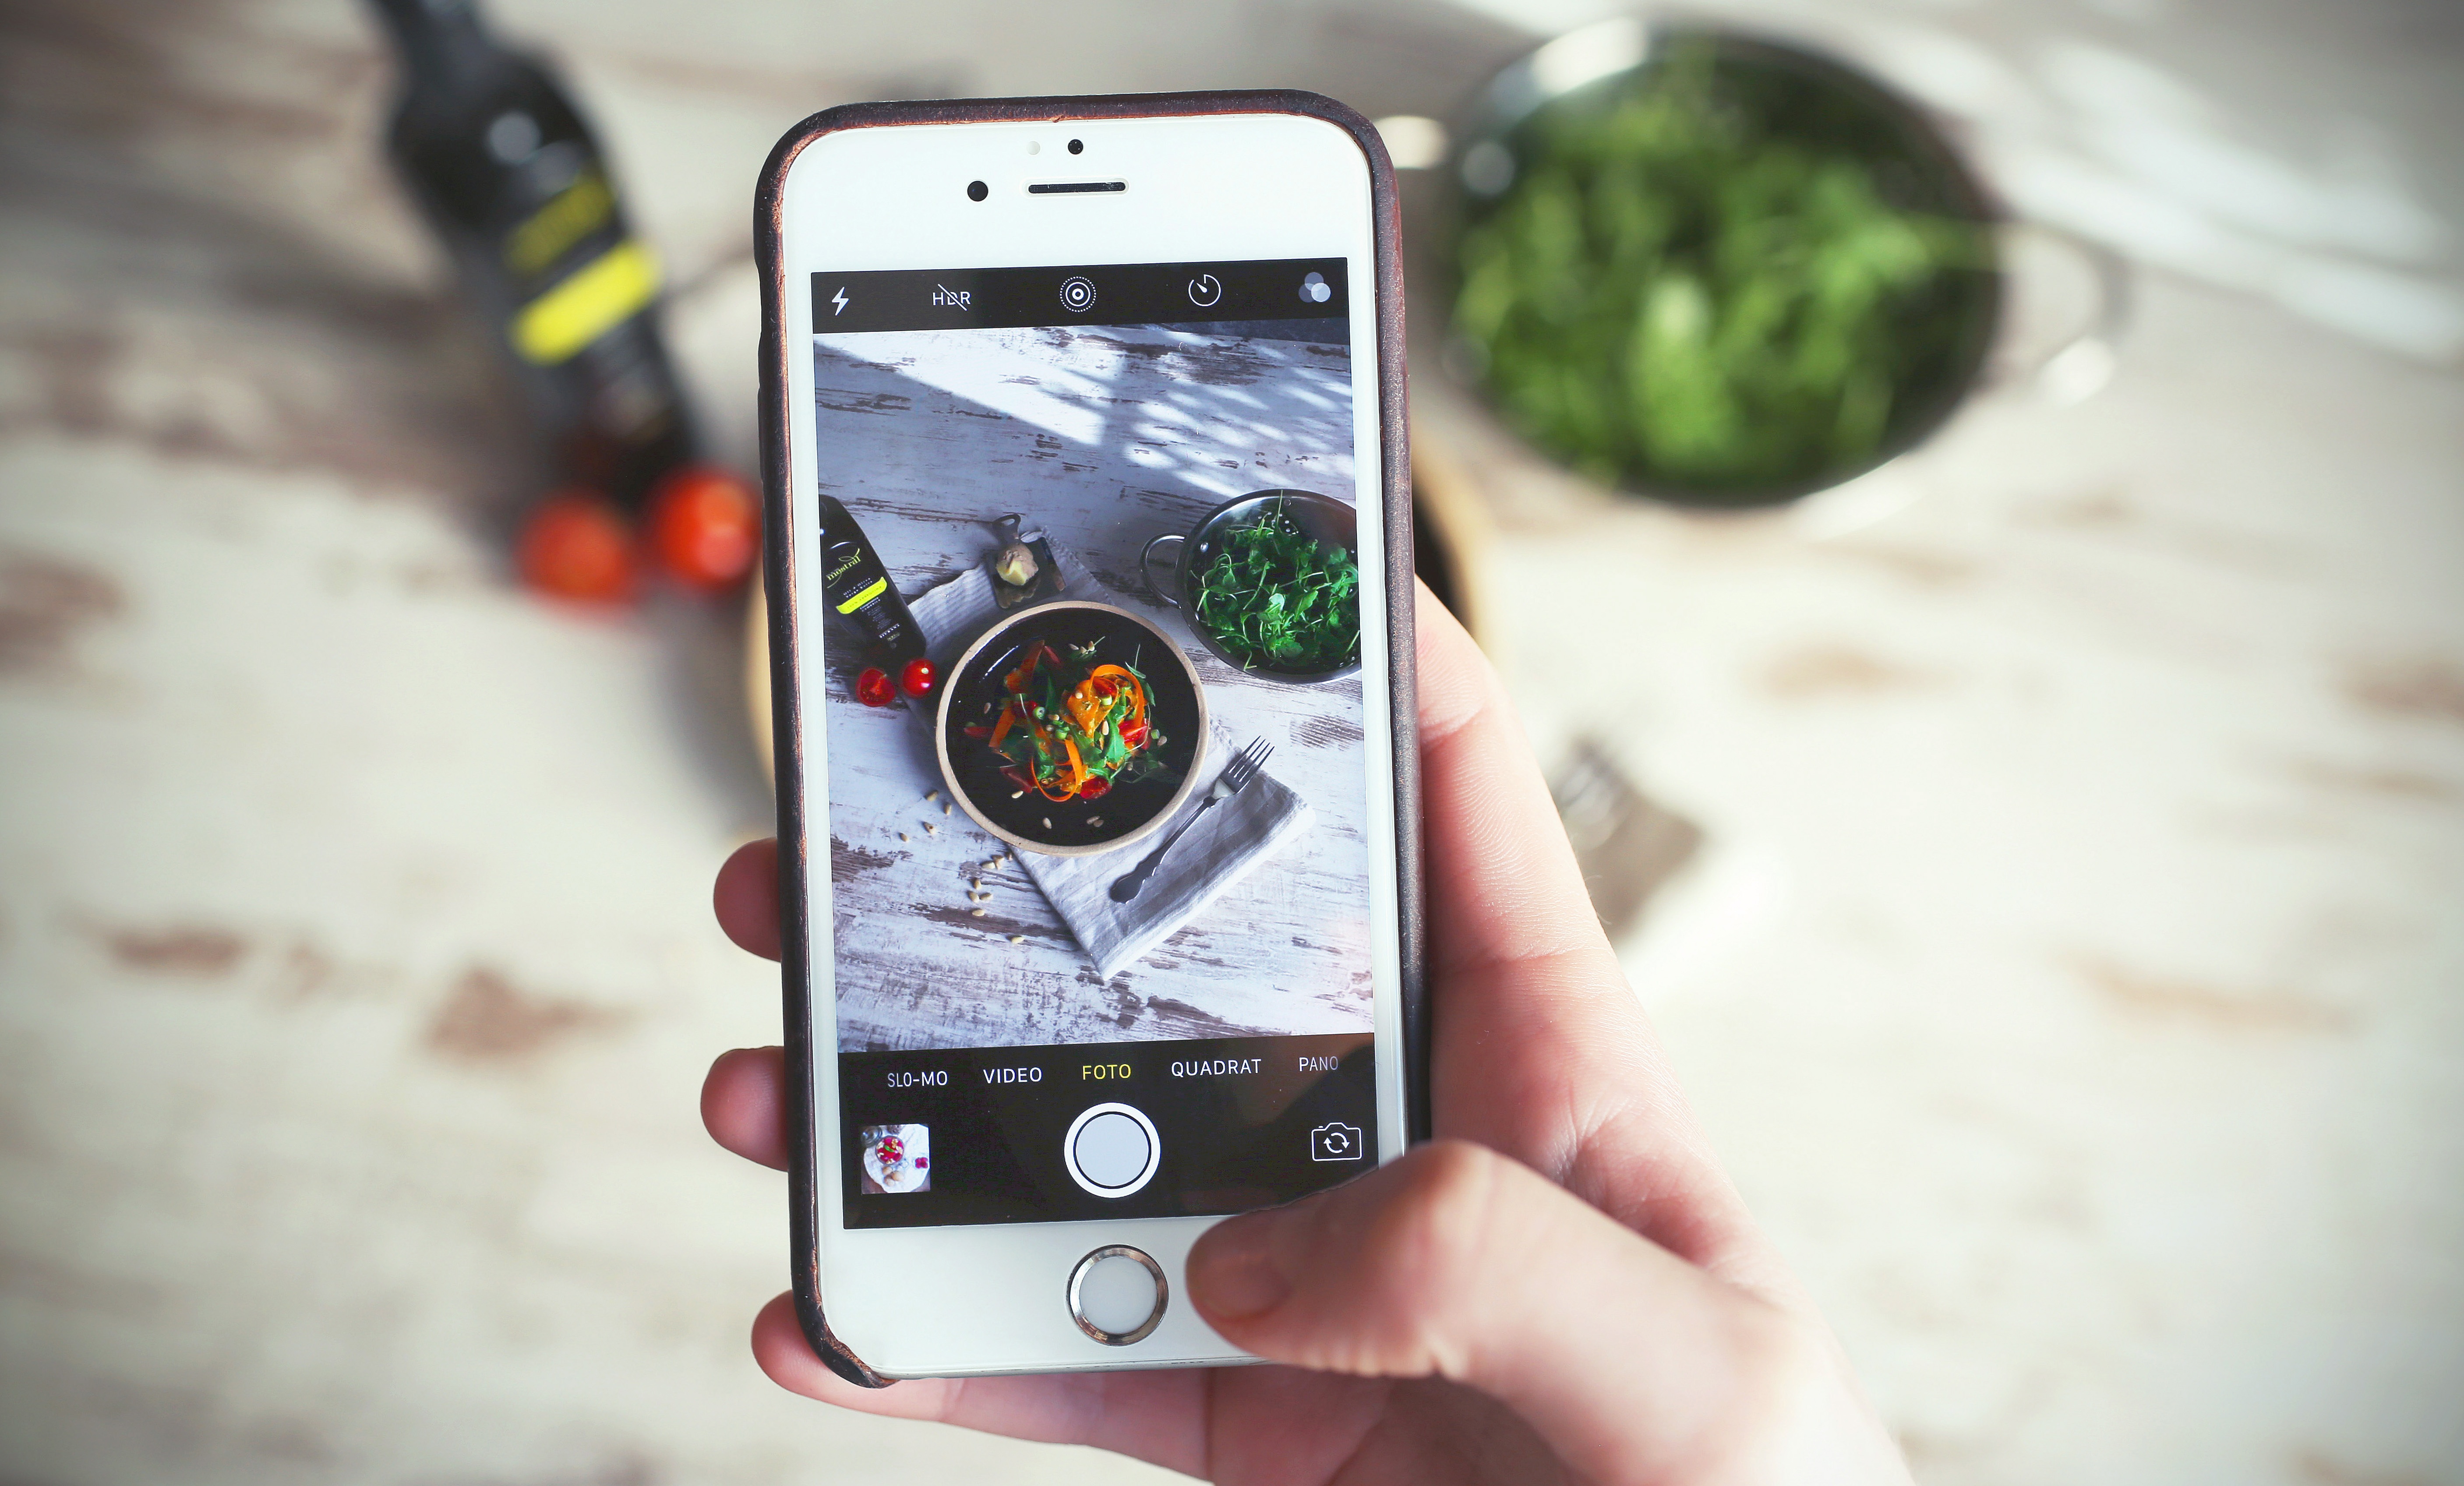
iphone, smartphone, hand, technology, white, color, telephone, gadget, black, mobile phone, electronic, button, electronics, cellphone, image, portable communications device, communication device